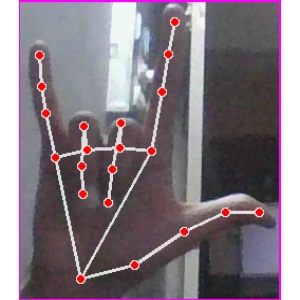
अक्षर: व